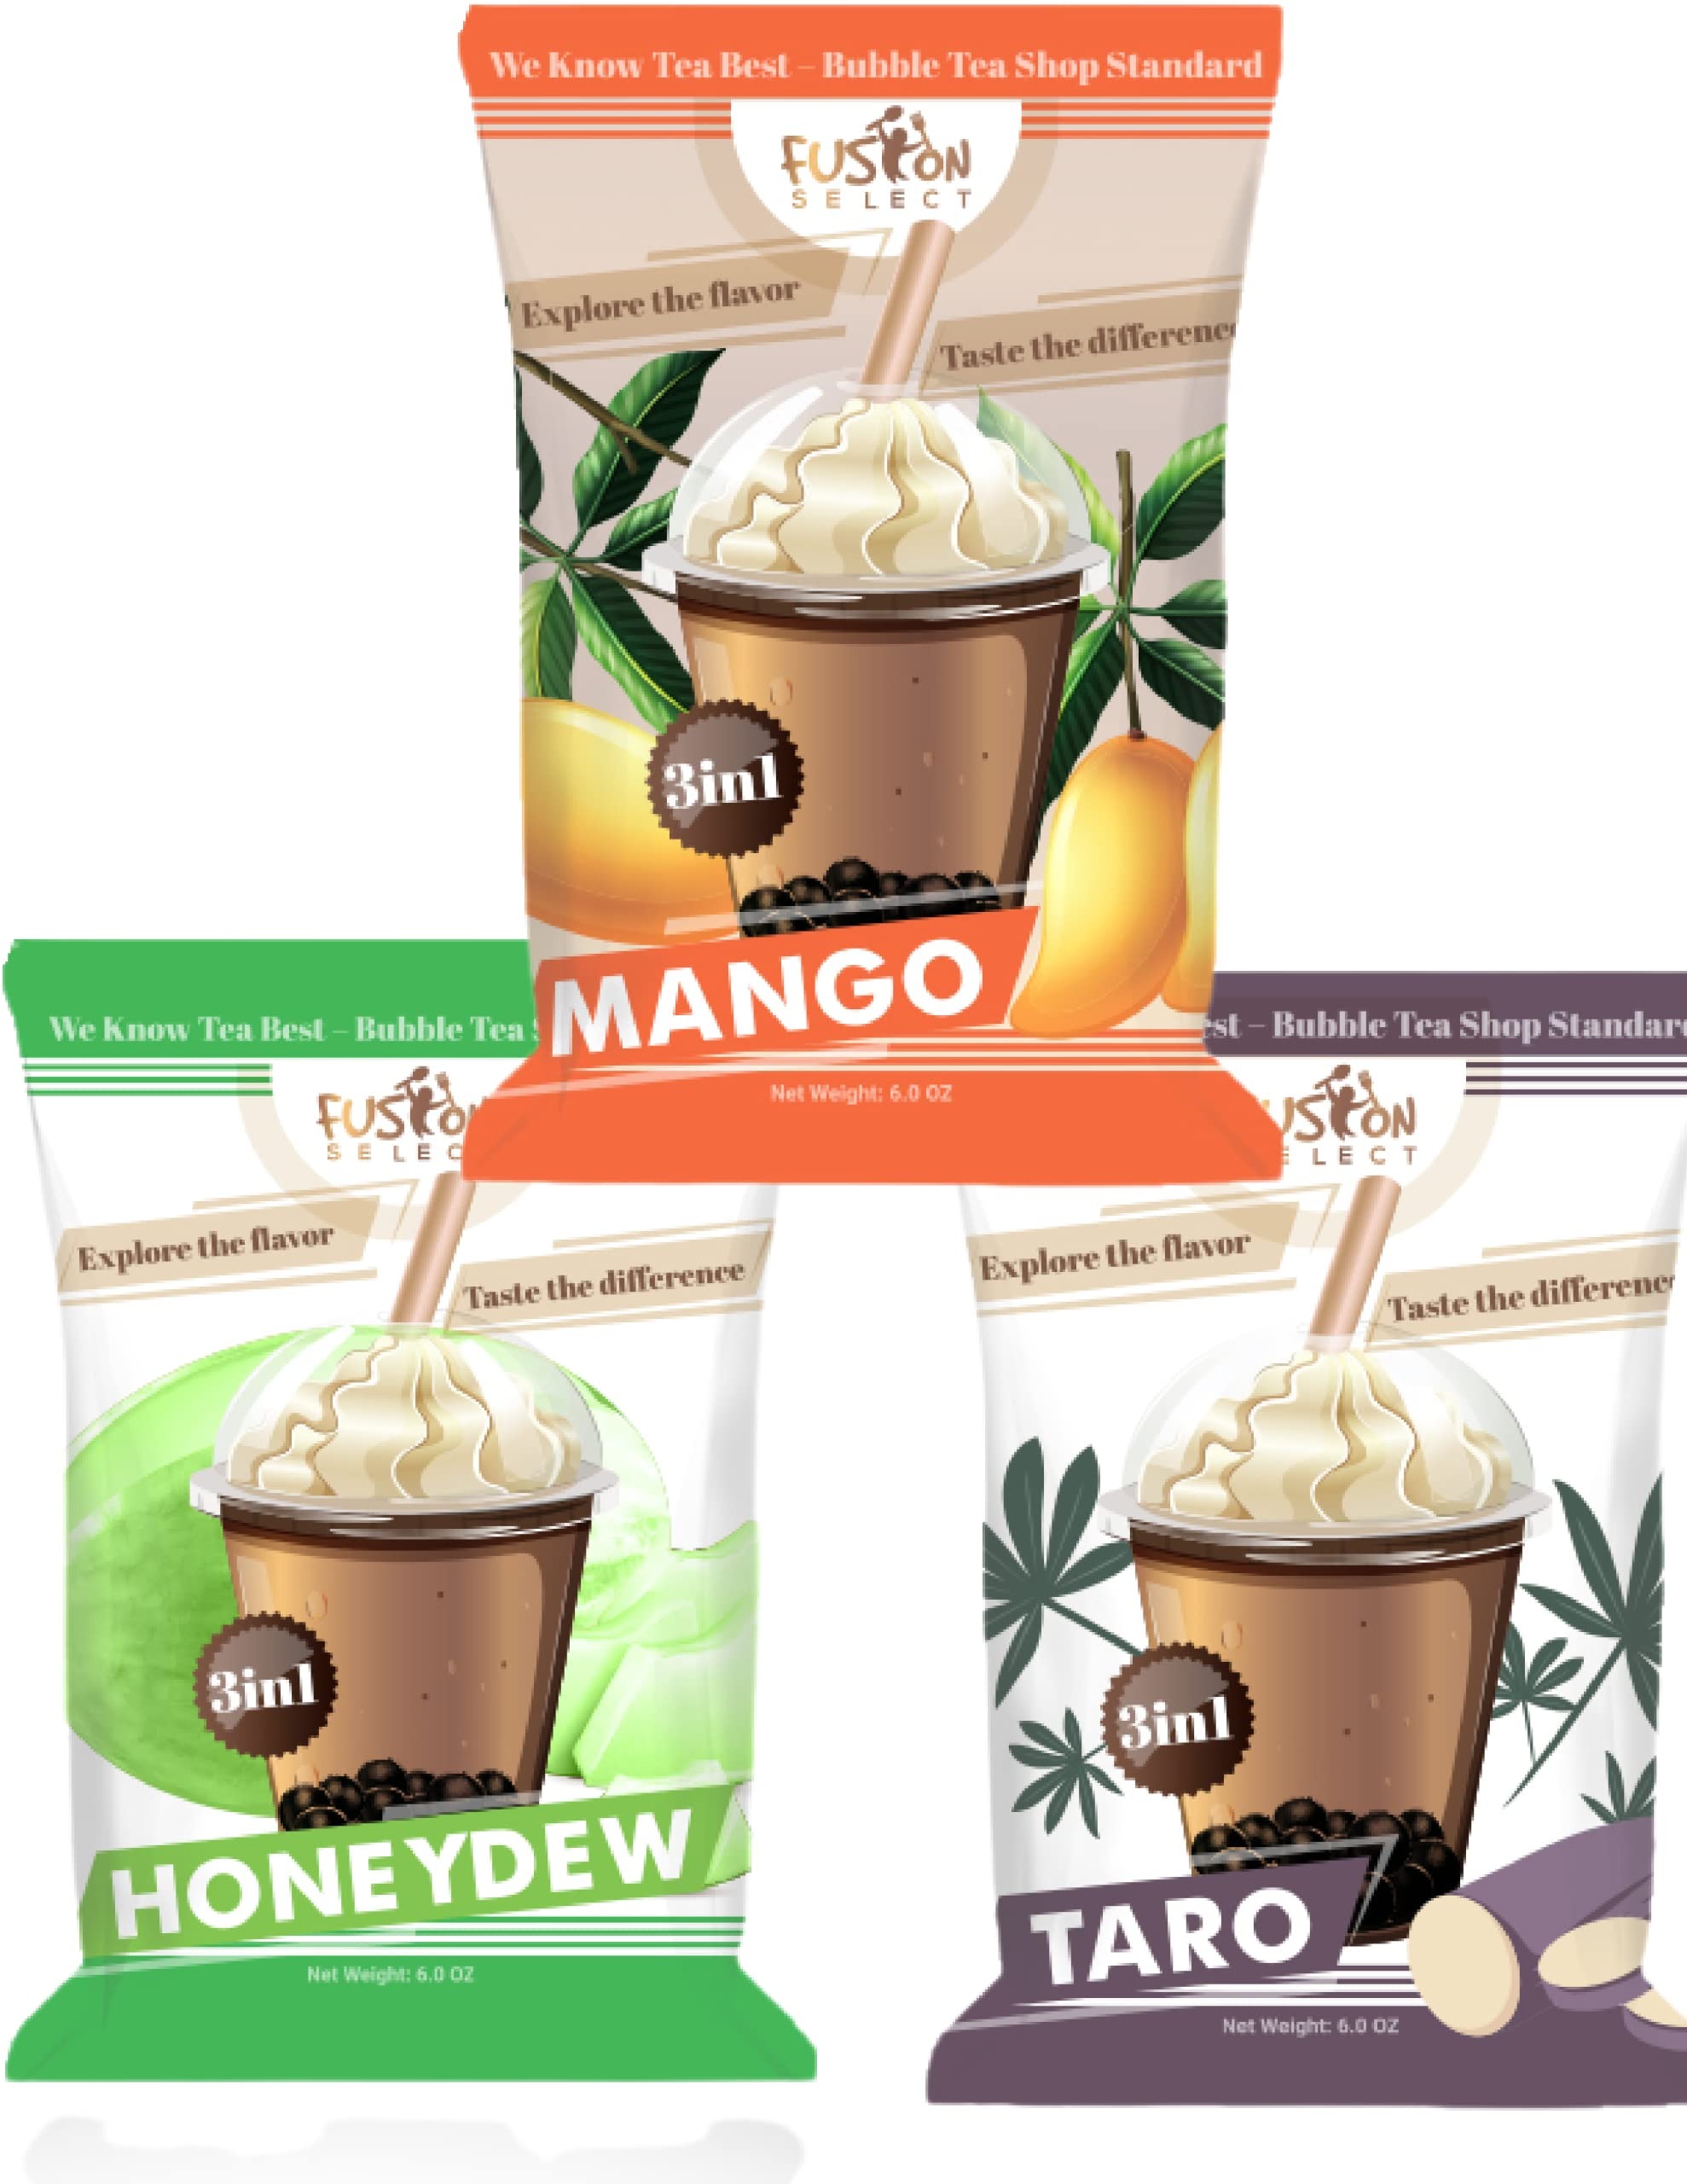
Item Name: Fusion Select Variety Bubble Tea Mix - Taro Milk Tea Honeydew Mango Boba Tea Powder Flavored 3-in-1 Drink Powder with Cream & Sugar - Instant Pre-Mixed Beverage for Hot or Cold Blends & Yummy Frappes - 6 oz. Pack, Made in Taiwan
Bullet Point 1: ✅ COMPLETE MILK TEA POWDER MIX - Make authentic bubble tea with our 3-in-1 milk tea powder. Each variety tea is a perfect blend of your favorite flavor, cream, and sugar to satisfy your cravings.
Bullet Point 2: ✅ THE BEST FLAVORS - Not sure what choice of flavored tea you want to make? Our powdered tea beverages are available in honeydew, strawberry, mango, taro, milk tea, lychee, Thai tea, or coconut.
Bullet Point 3: ✅ SERVE IT HOW YOU LIKE IT - Our milk tea mix can be used to make hot and iced tea drinks or blended frappes and smoothies. Just add 5 ounces of water or milk for every 3 teaspoons of powder mixed.
Bullet Point 4: ✅ GREAT FOR ALL OCASSIONS: Birthdays, Mothers Day, Fathers Day, Office, Military and others. boba to jelly, you can let guests add the ingredients they desire.
Bullet Point 5: ✅ A SCRUMPTIOUS GIFT - Know a friend or someone in the family with a boba tea craze? They'll appreciate a pack of our boba milk tea mix so they can conveniently make their own drinks at home.
Value: 6.0
Unit: Ounce

Price: 12.99